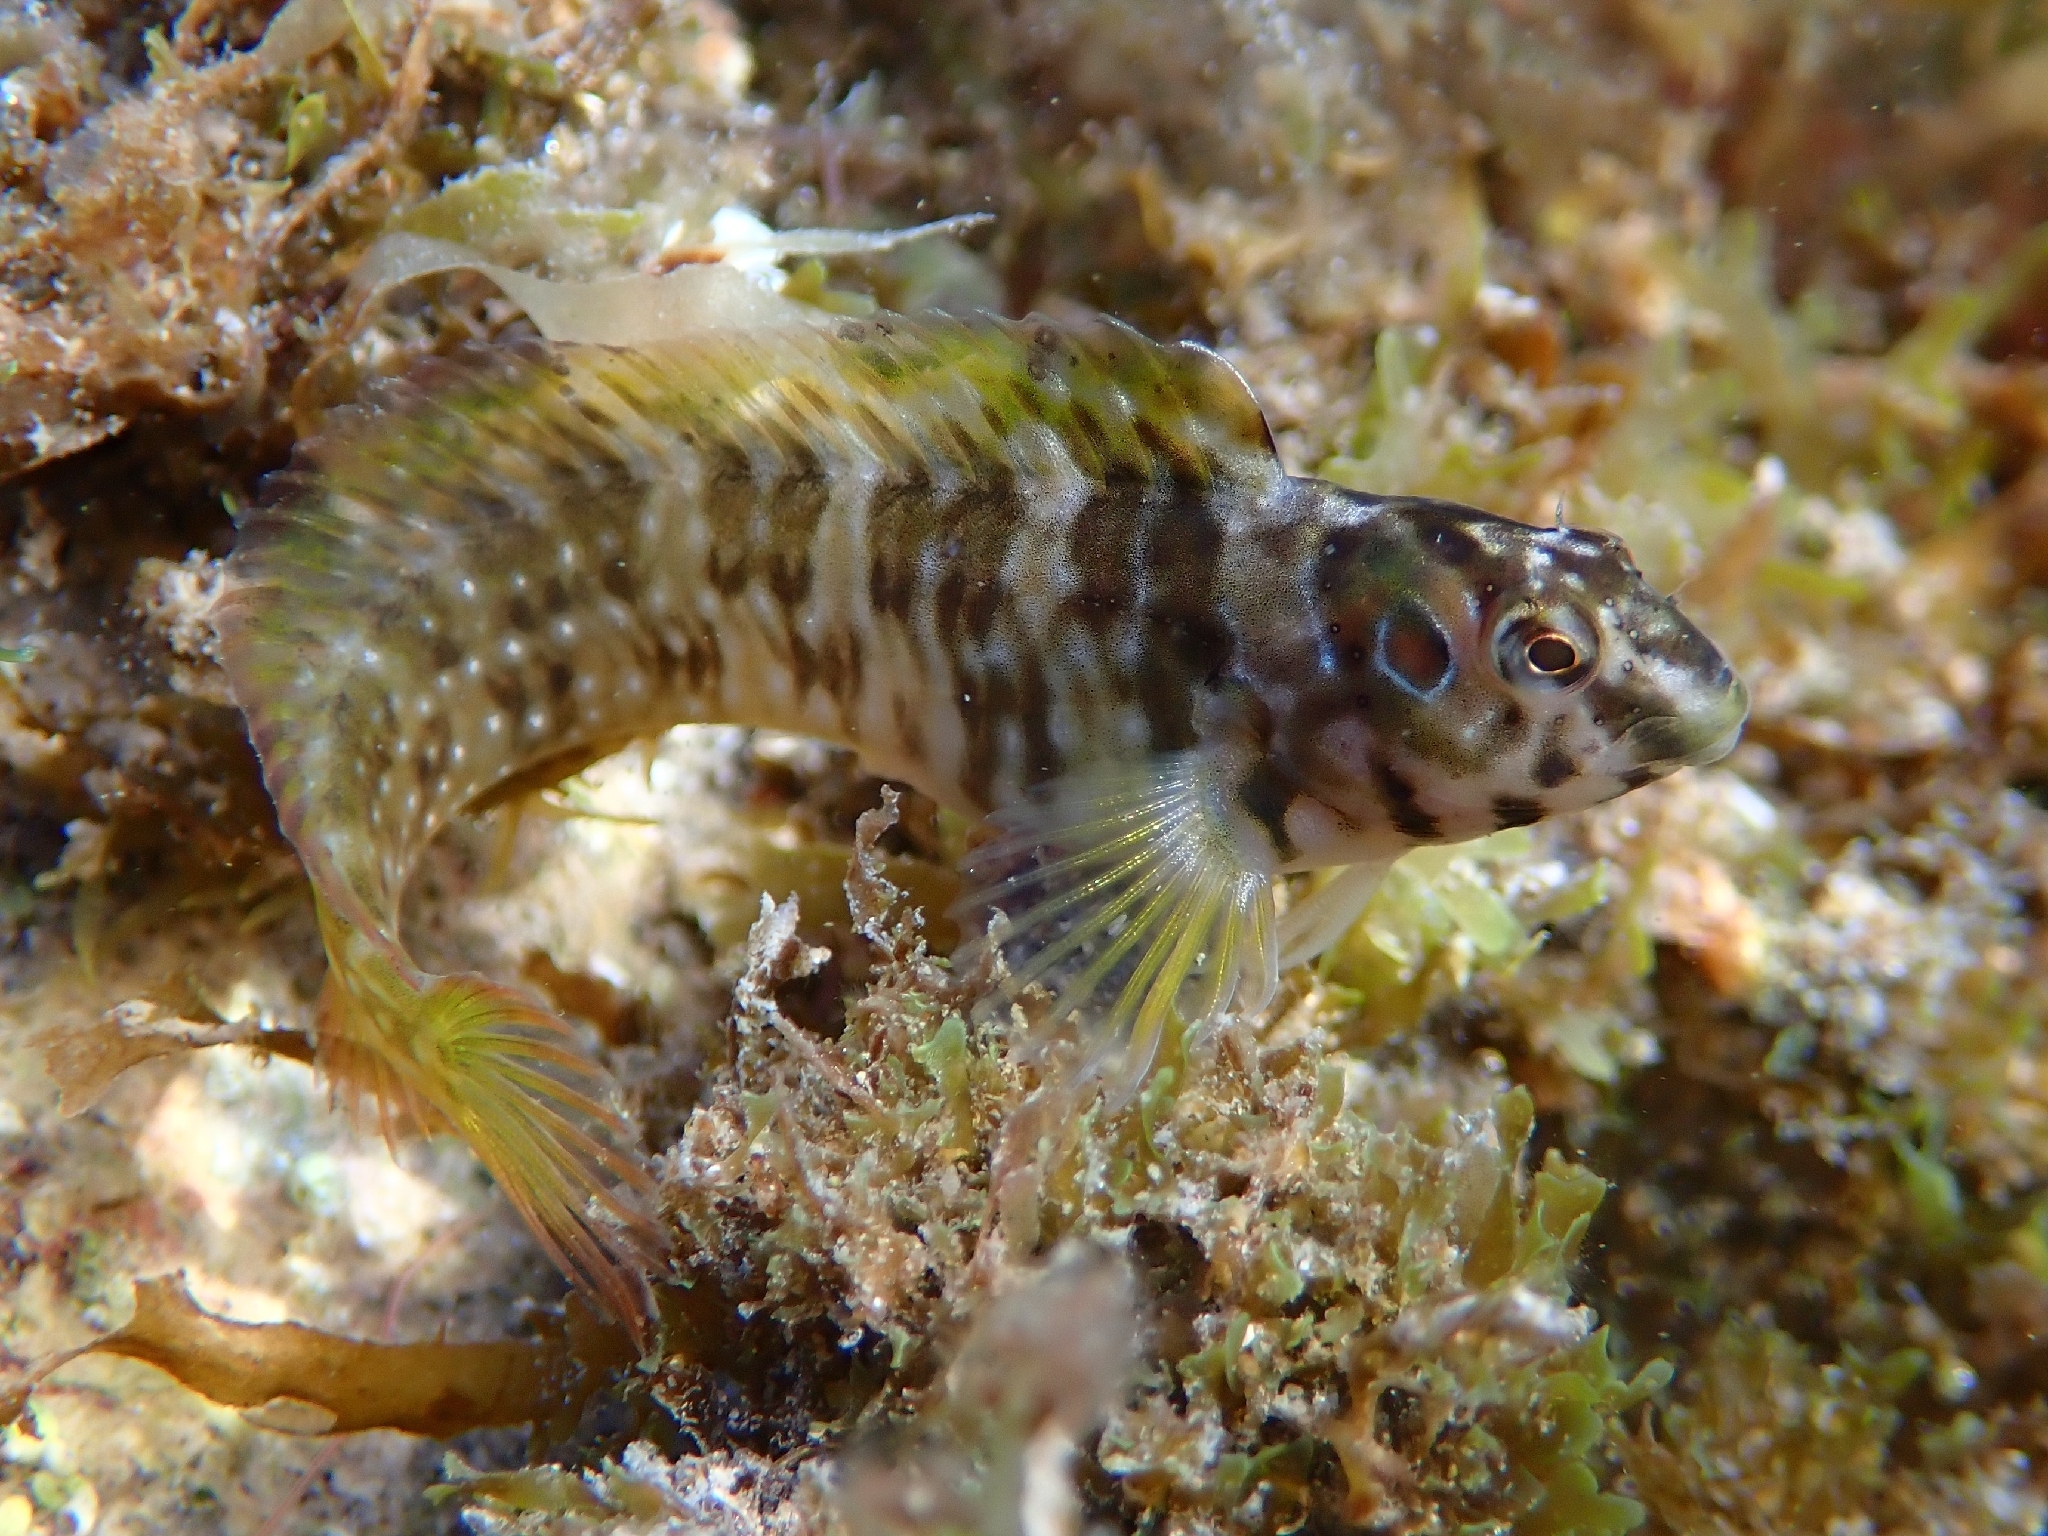
fish (species not among the labelled classes)